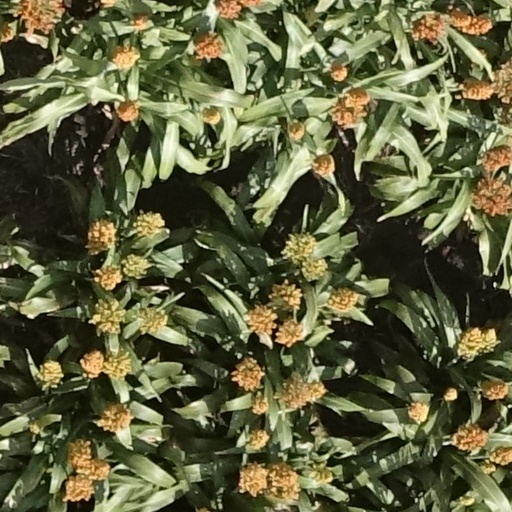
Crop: sorghum